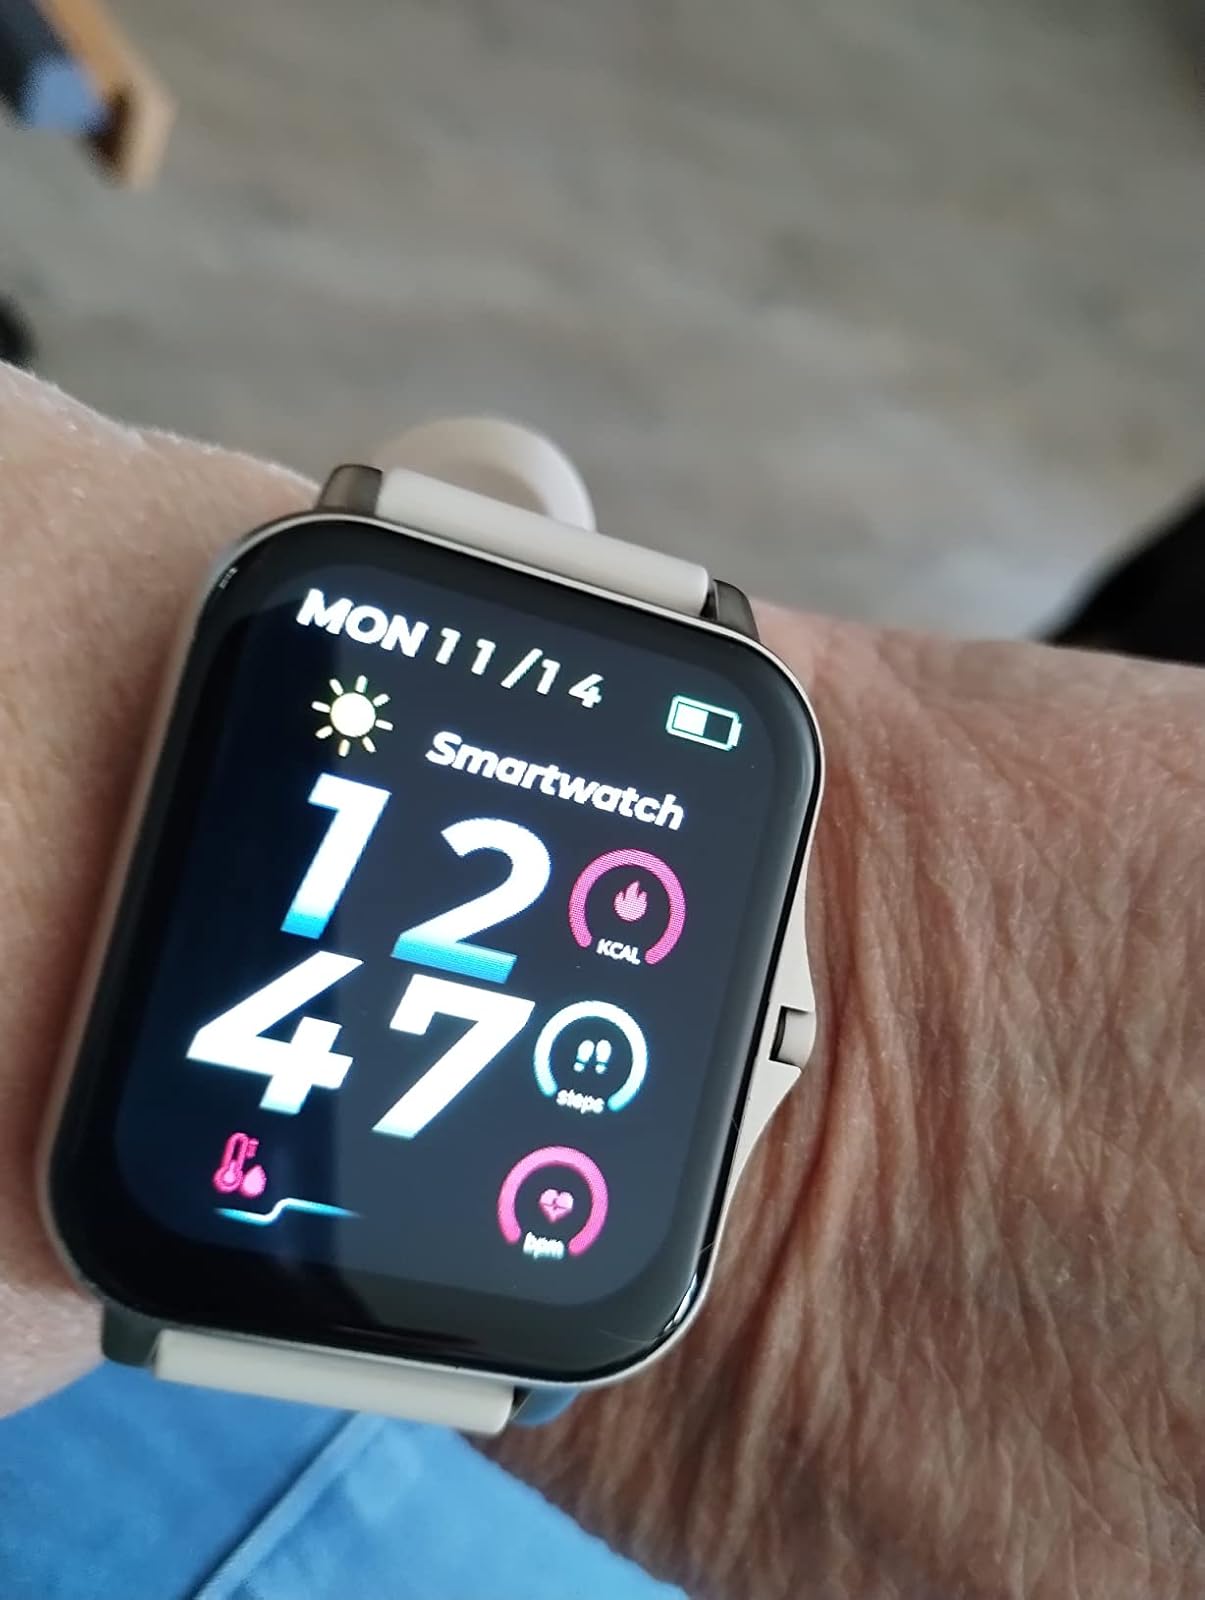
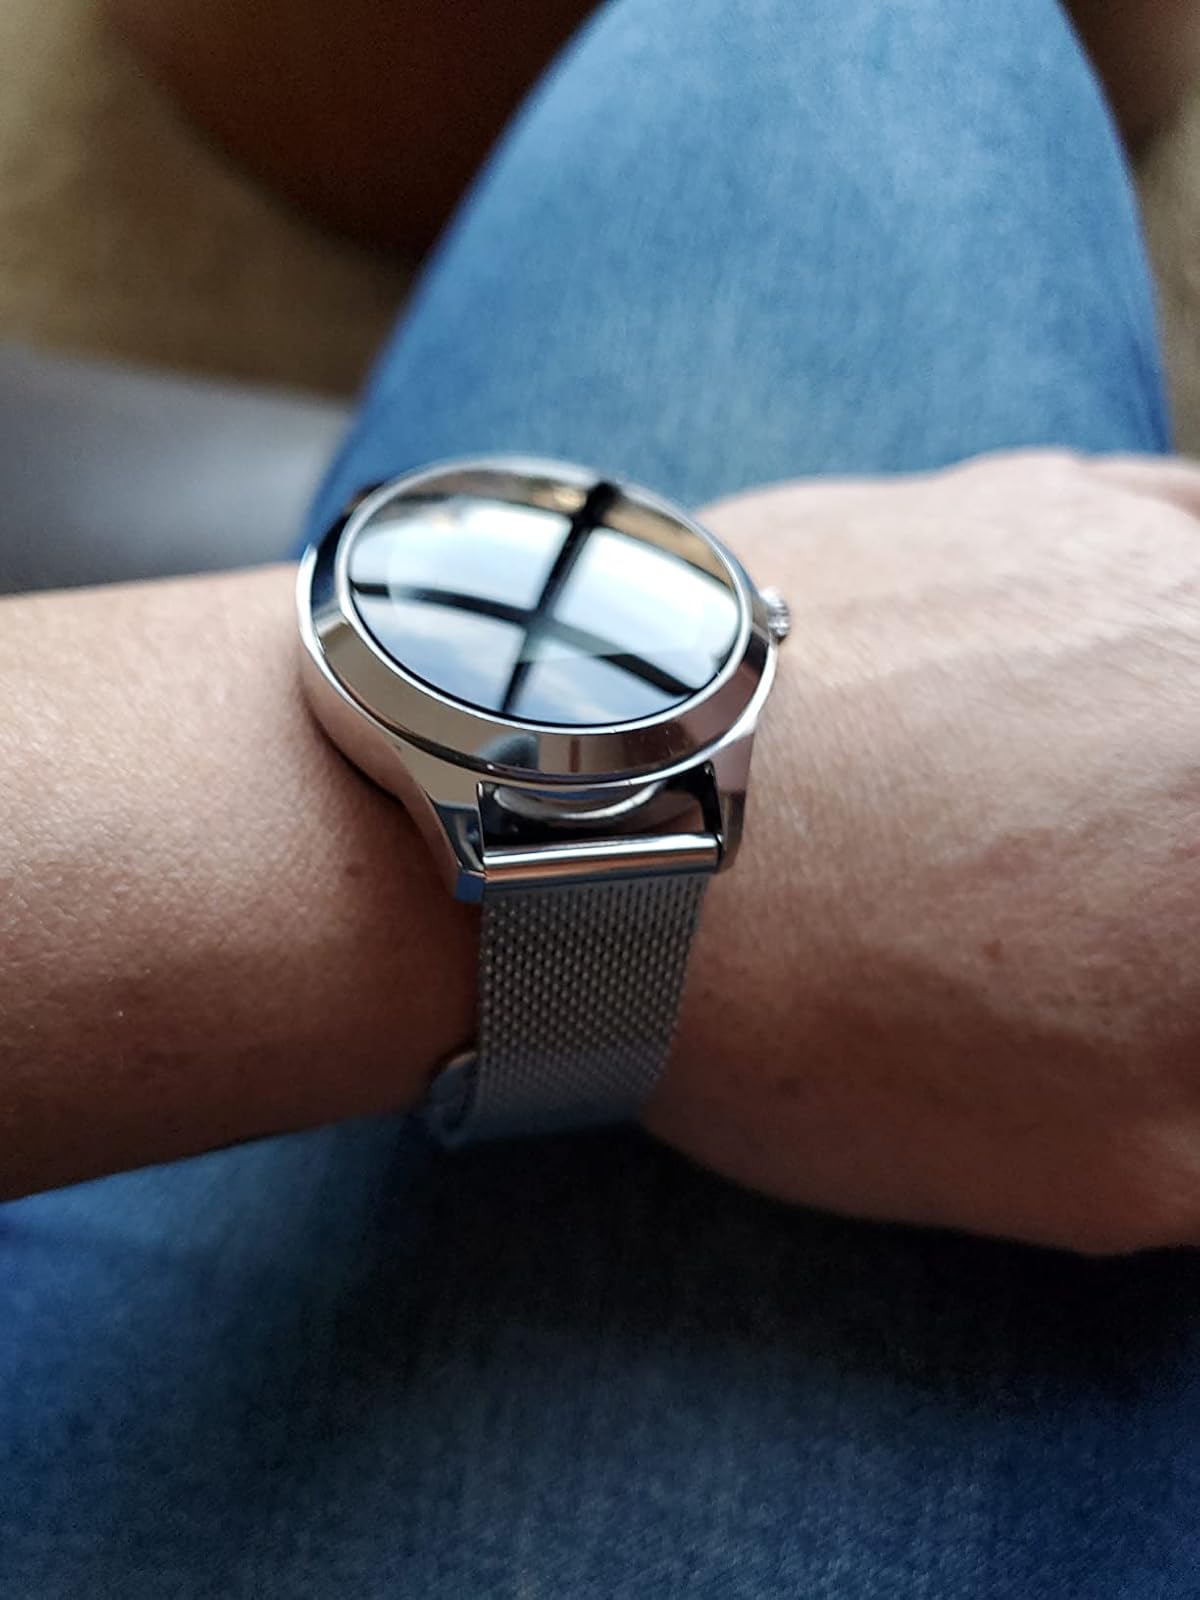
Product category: smartwatch
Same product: no